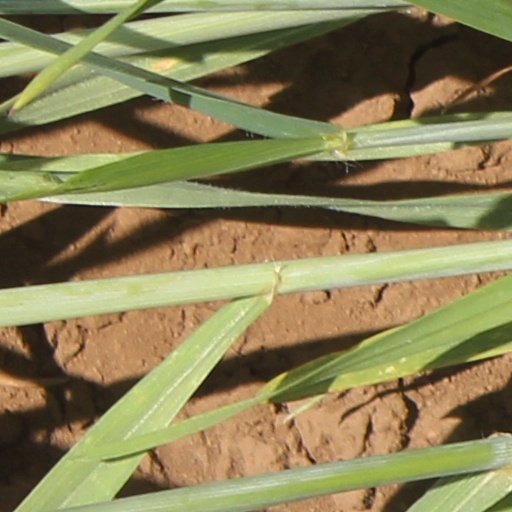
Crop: wheat